Answer in natural language. Considering the relative positions, where is wooden dining table (highlighted by a red box) with respect to black modern high-back chair (highlighted by a blue box)? Choose between the following options: left or right
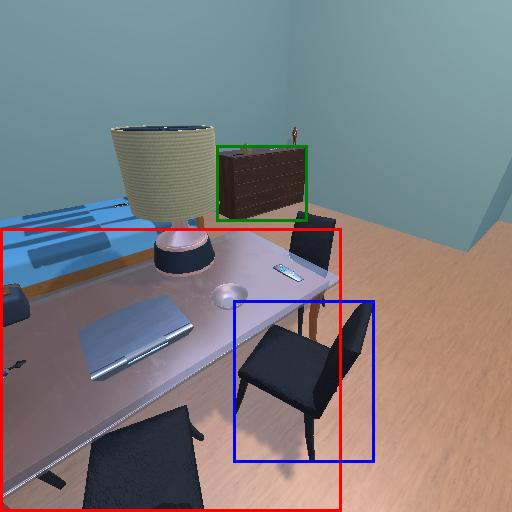
<answer>left</answer>